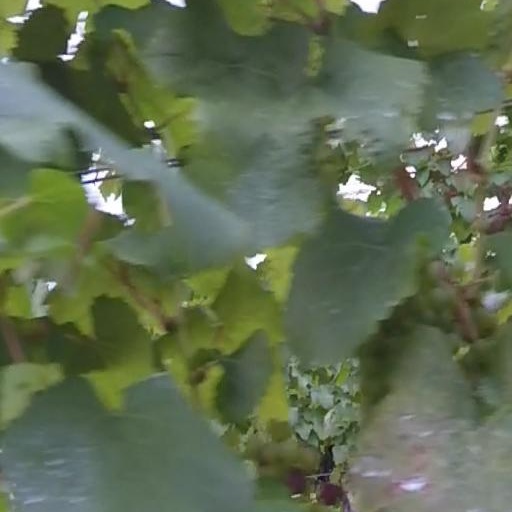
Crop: grape